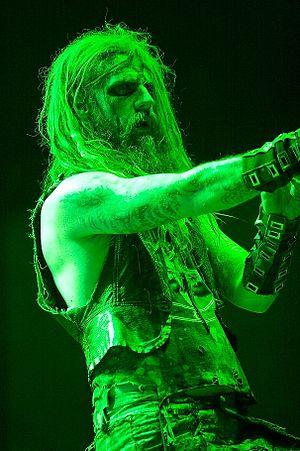
Rob Zombie, de son vrai nom Robert Bartleh Cummings, né le 12 janvier 1965 à Haverhill, dans le Massachusetts, est un chanteur et musicien de metal américain, ainsi qu'un réalisateur de films d'horreur. Après avoir formé le groupe White Zombie à la fin des années 1980 et édité six albums enregistrés en studio, il forme un nouveau groupe, Rob Zombie, et publie six albums, dont le dernier est sorti en 2016.